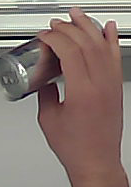
Product: redbull_energydrink